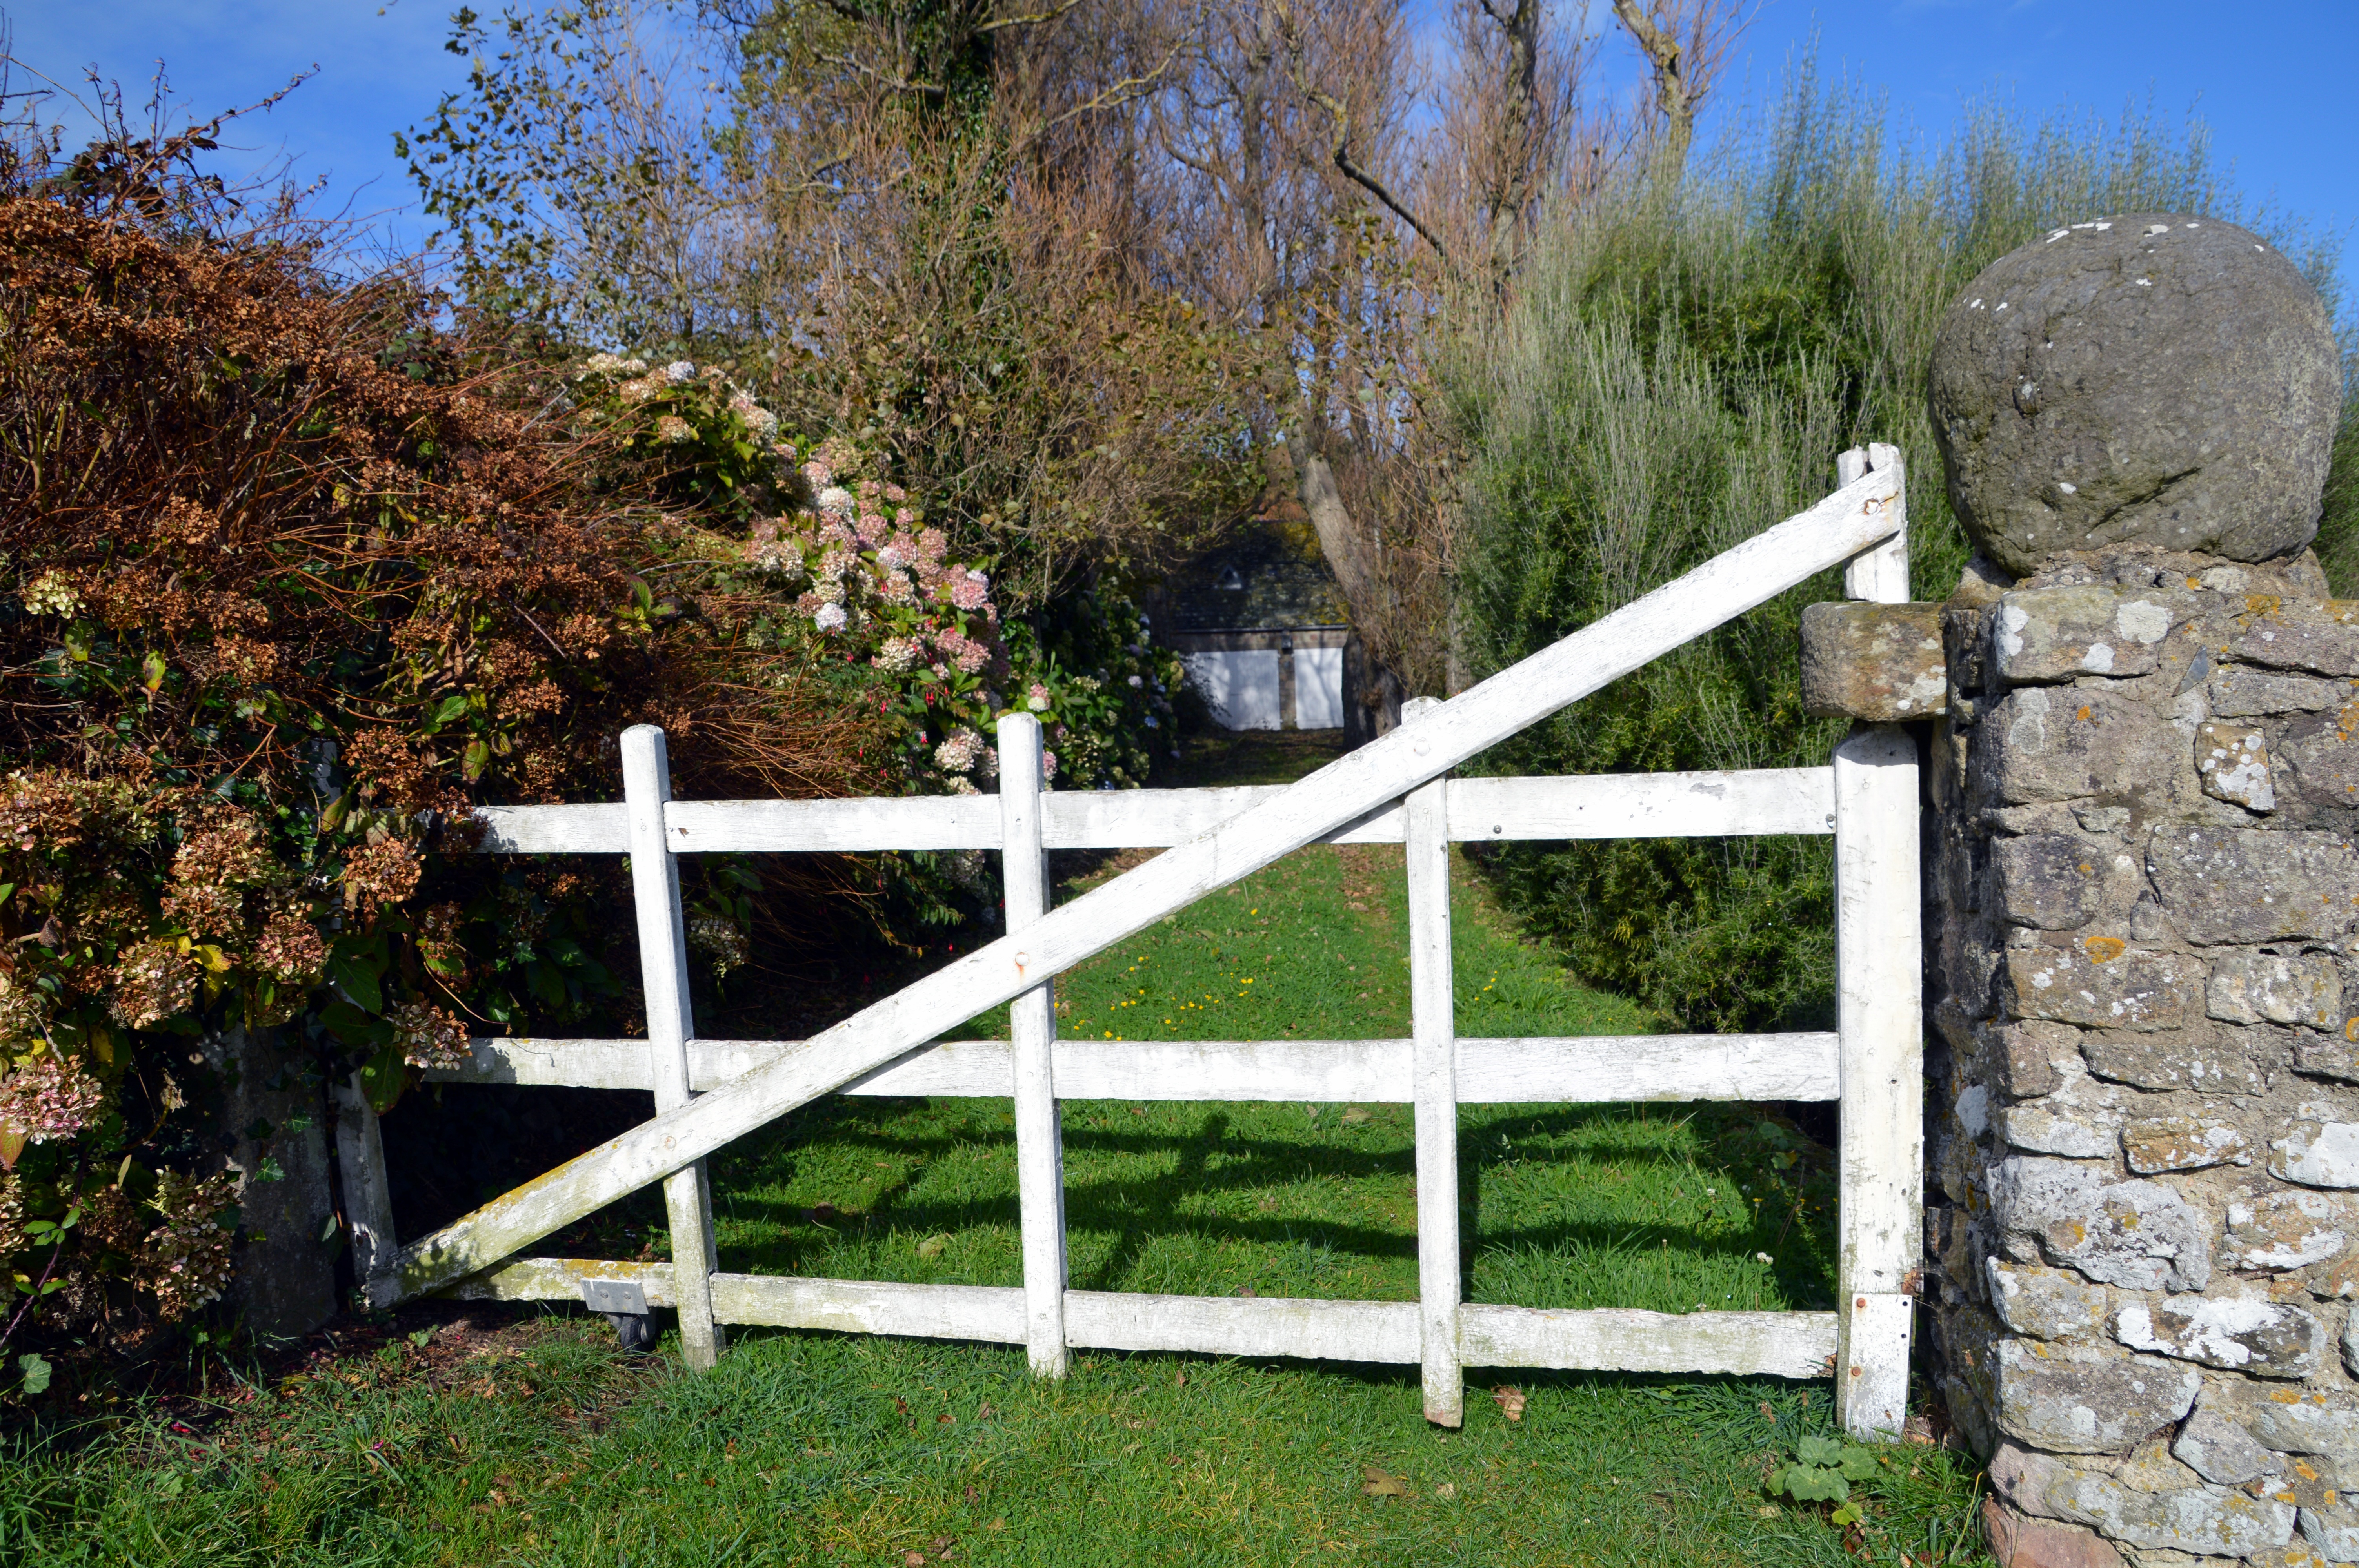
landscape, fence, wood, white, wall, cottage, property, gate, door, picket fence, barrier, entry, portal, closing, outdoor structure, home fencing